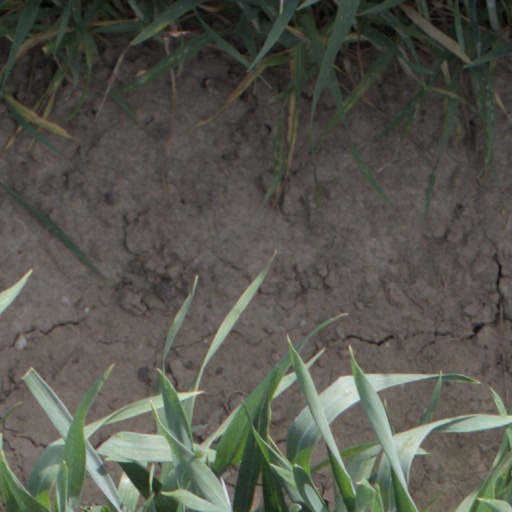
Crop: wheat